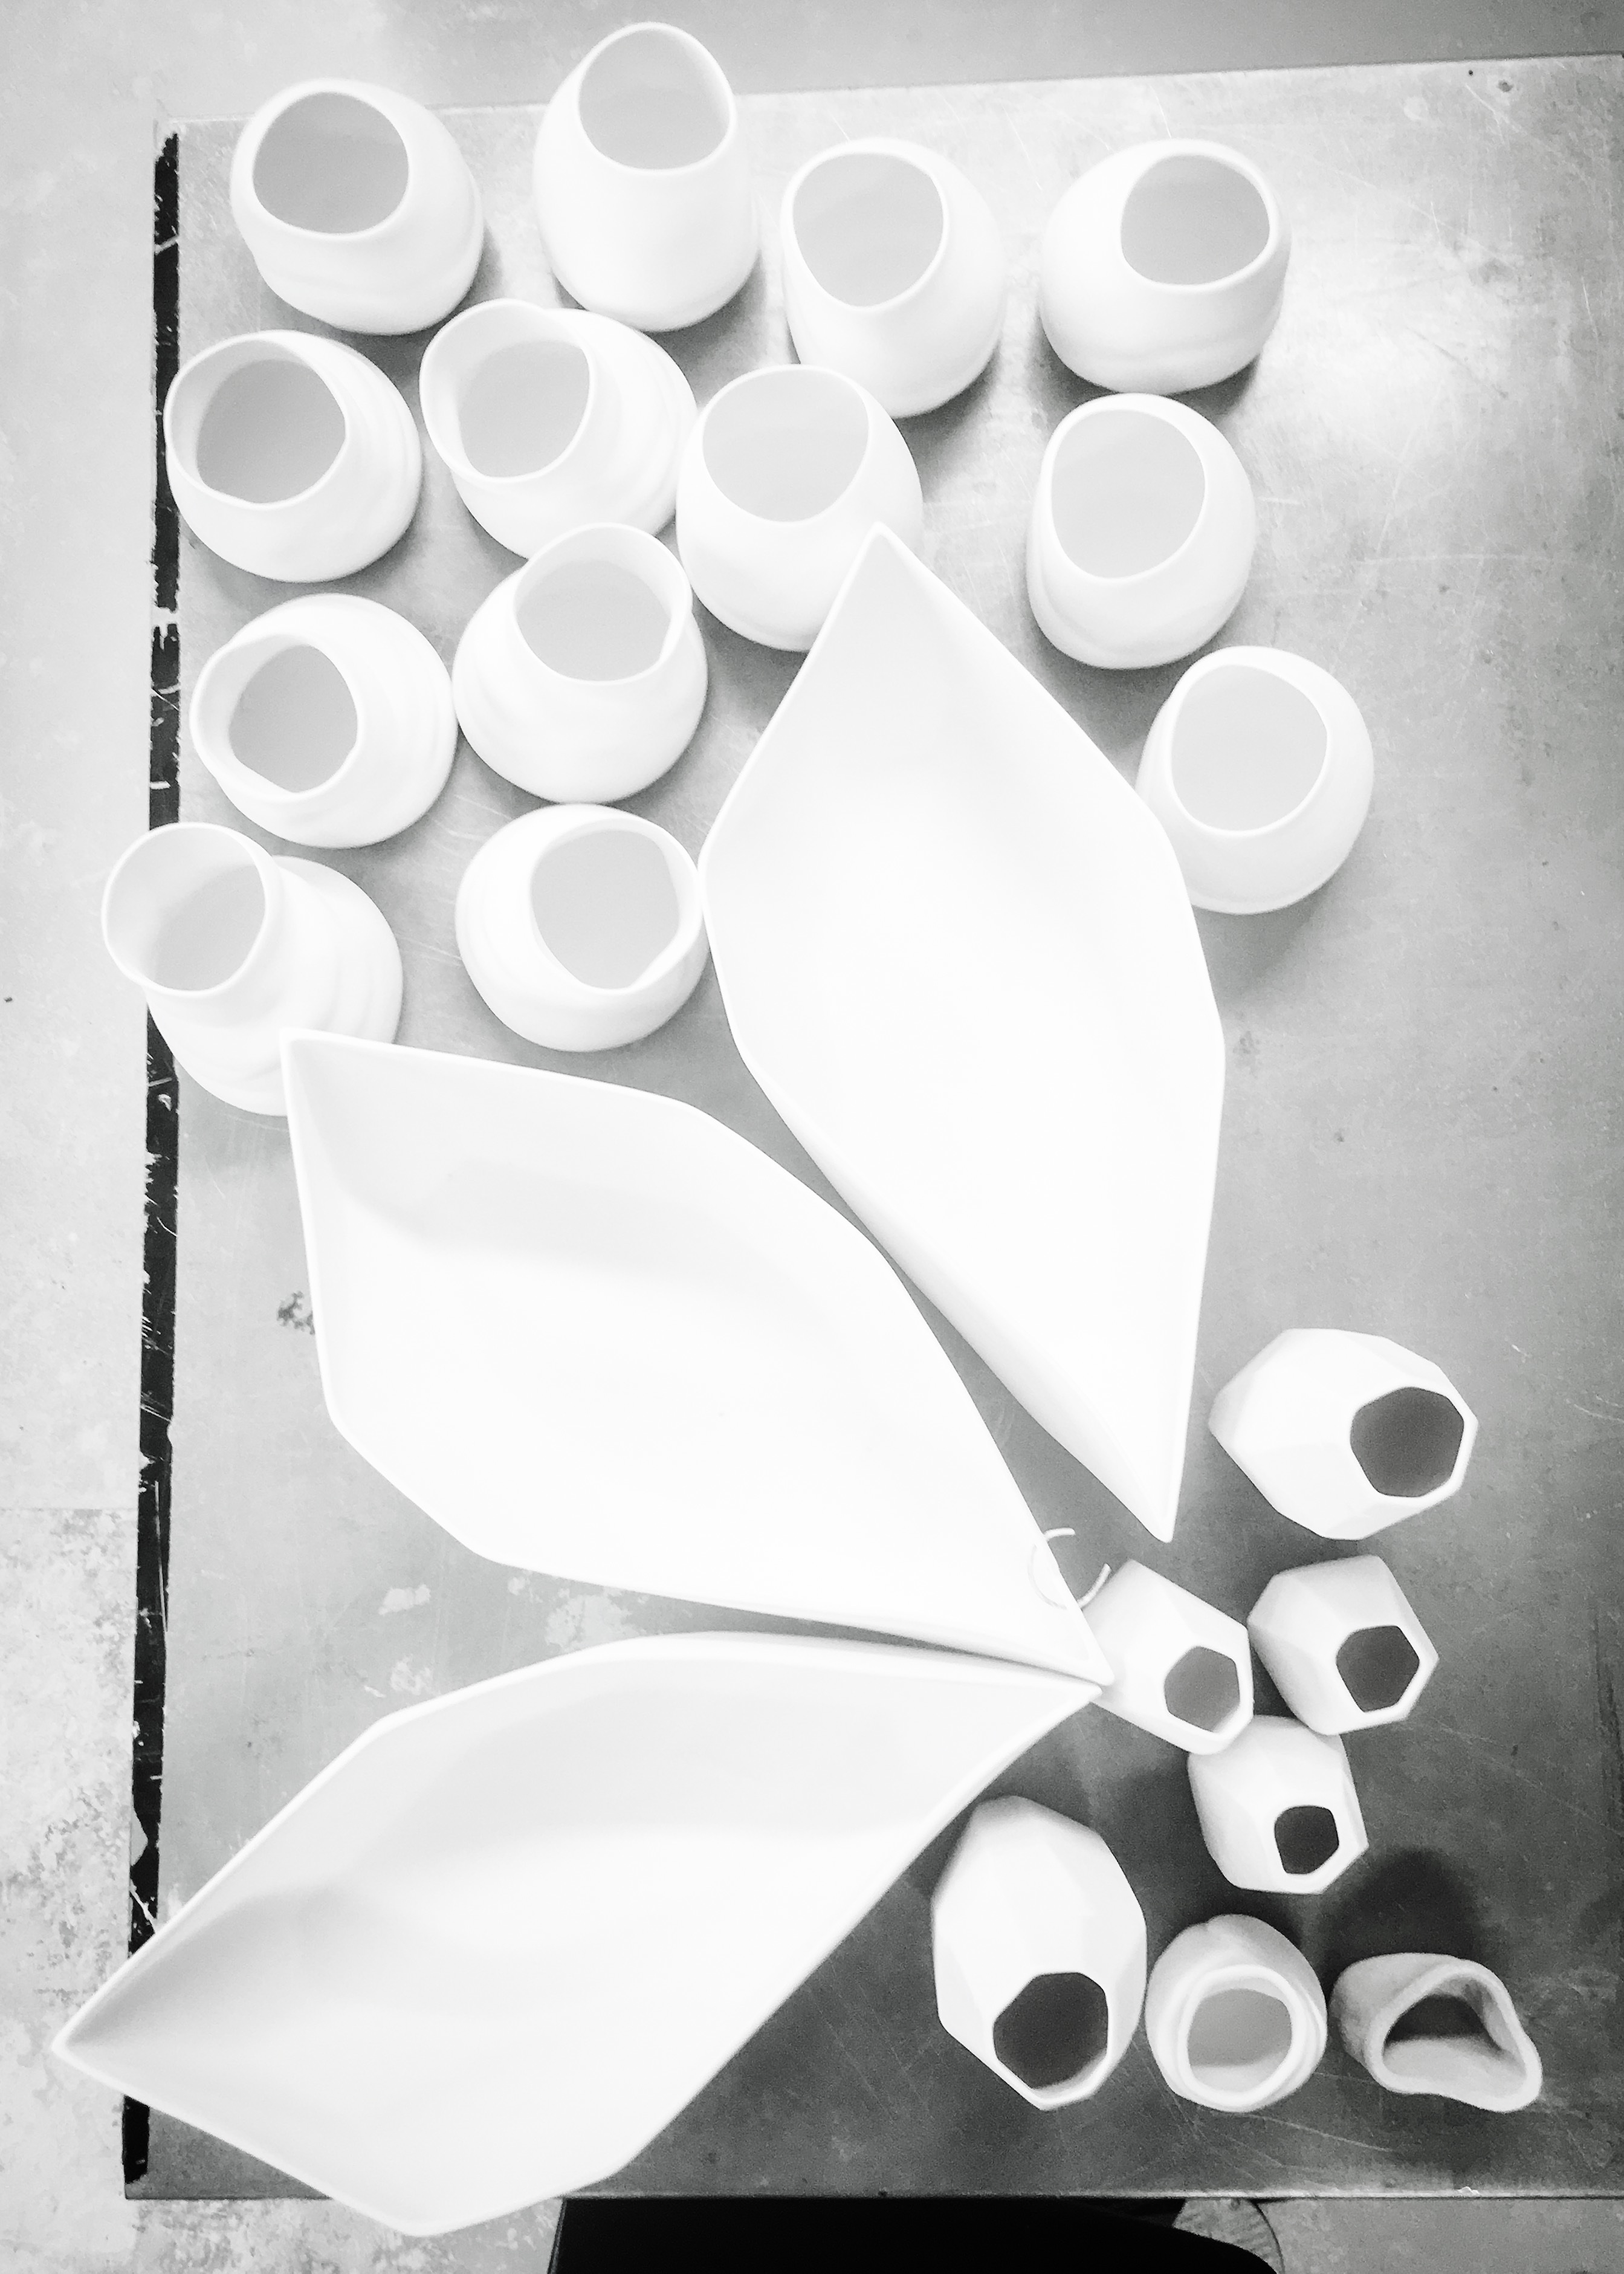
black and white, white, pattern, monochrome, lighting, circle, font, illustration, design, shape, monochrome photography